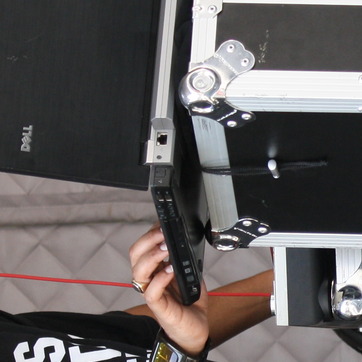
Material: plastic